Škoda 75 mm Model 15

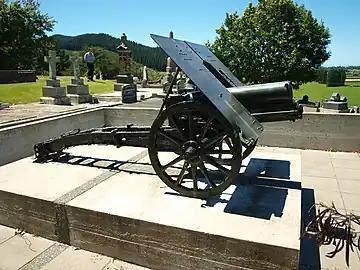
War memorial in Tuamarina Cemetery, New Zealand

For transport, the gun could be dismantled into six parts, generally carried in four loads. In addition, there was a folding Gun shield fitted on some (perhaps many) such guns. A revised version of this gun was released as the Škoda 75 mm Model 1928. The Germans bought some guns during World War I, but used them as infantry guns in direct support of the infantry, as their light weight would allow them to move with the infantry. They complained that the guns were too fragile and didn't have a high enough muzzle velocity to act as an anti-tank gun. Considering that the guns were designed to be disassembled, it is not too surprising that they couldn't stand the abuse moving through the shell-pocketed front lines on the Western Front.